Ben Bartlett

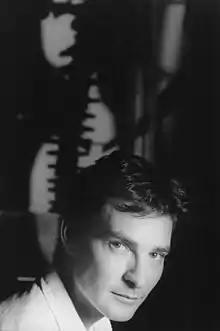
Ben Bartlett in 2000

Ben Bartlett is a British composer known for his numerous film and television scores, including "Walking with Dinosaurs", "Vera", "The Tunnel" and "Lucky Man".